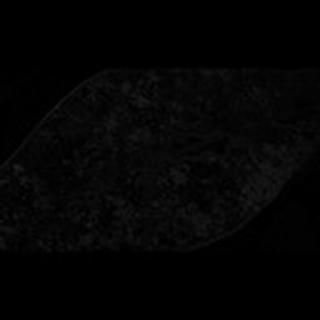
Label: cotton_powdery_mildew